Ping Zhang (biologist)

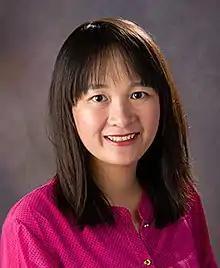
Zhang in 2016

Ping Zhang is an American structural biologist researching the structural and mechanistic basis of multi-component kinase signaling complexes that are linked to human cancers and other diseases, with a long-term goal of developing new therapeutic strategies. She is a NIH Stadtman Investigator in the Structural Biophysics Laboratory at the National Cancer Institute.